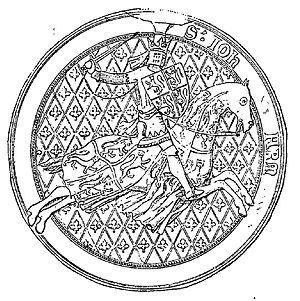
Sombrun est une commune française située dans le département des Hautes-Pyrénées, en région Occitanie. Le village appartient historiquement au pays de Rivière-Basse, situé aux confins de la Bigorre, du Béarn et de l'Armagnac.
Jean Iᵉʳ d’Armagnac, né peu avant le 6 mai 1306, mort à Beaumont-de-Lomagne le 16 mai 1373, comte d'Armagnac, de Fezensac et de Rodez de 1319 à 1373, était fils de Bernard VI, comte d’Armagnac et de Fézensac et de Cécile, héritière du comté de Rodez.
Originaire de Gascogne, la maison d'Armagnac fut l'une des plus puissantes familles du royaume de France aux XIVᵉ et XVᵉ siècles.